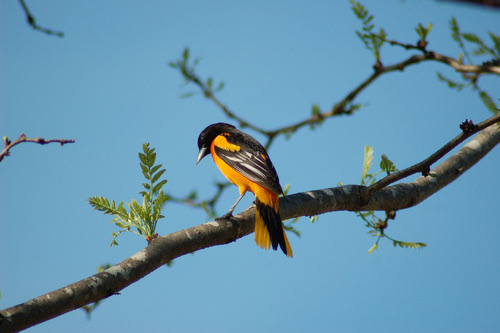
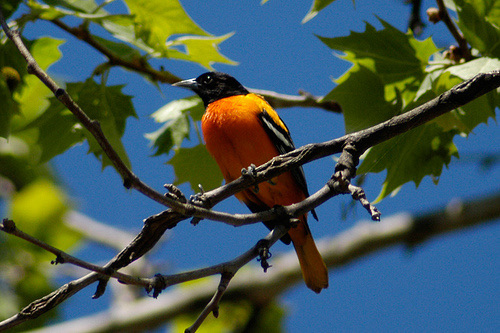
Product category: misc
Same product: yes